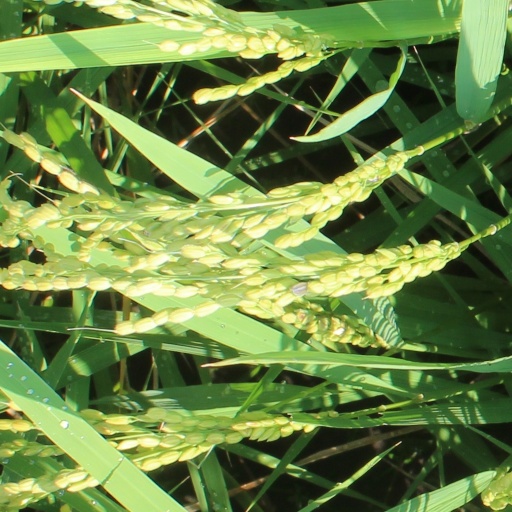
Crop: rice